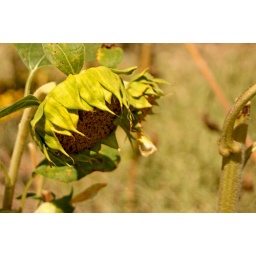
The first signs of a season's end as a sunflower bows it's head to the sun in submission.